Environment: real
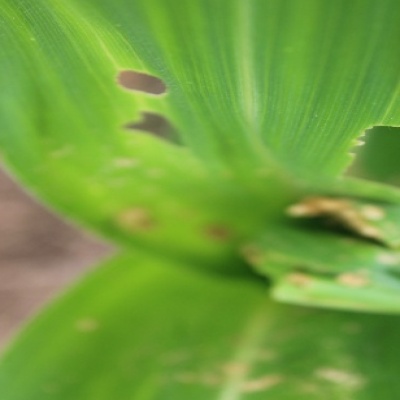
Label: fall_armyworm